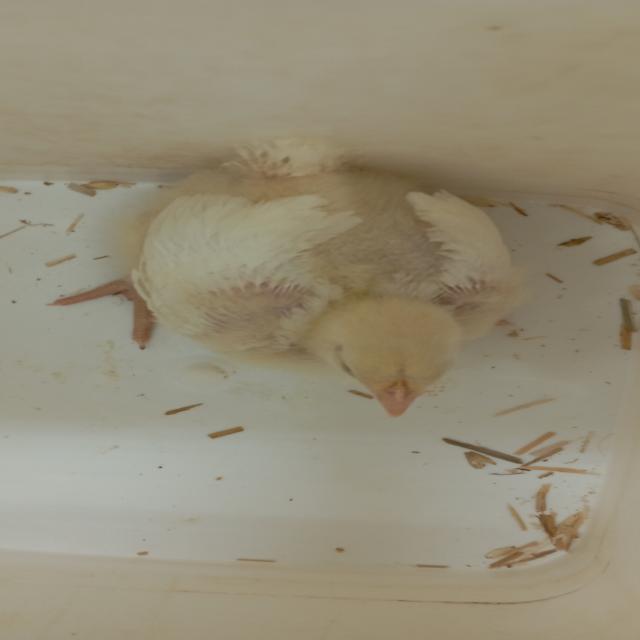
Weight: 292 g